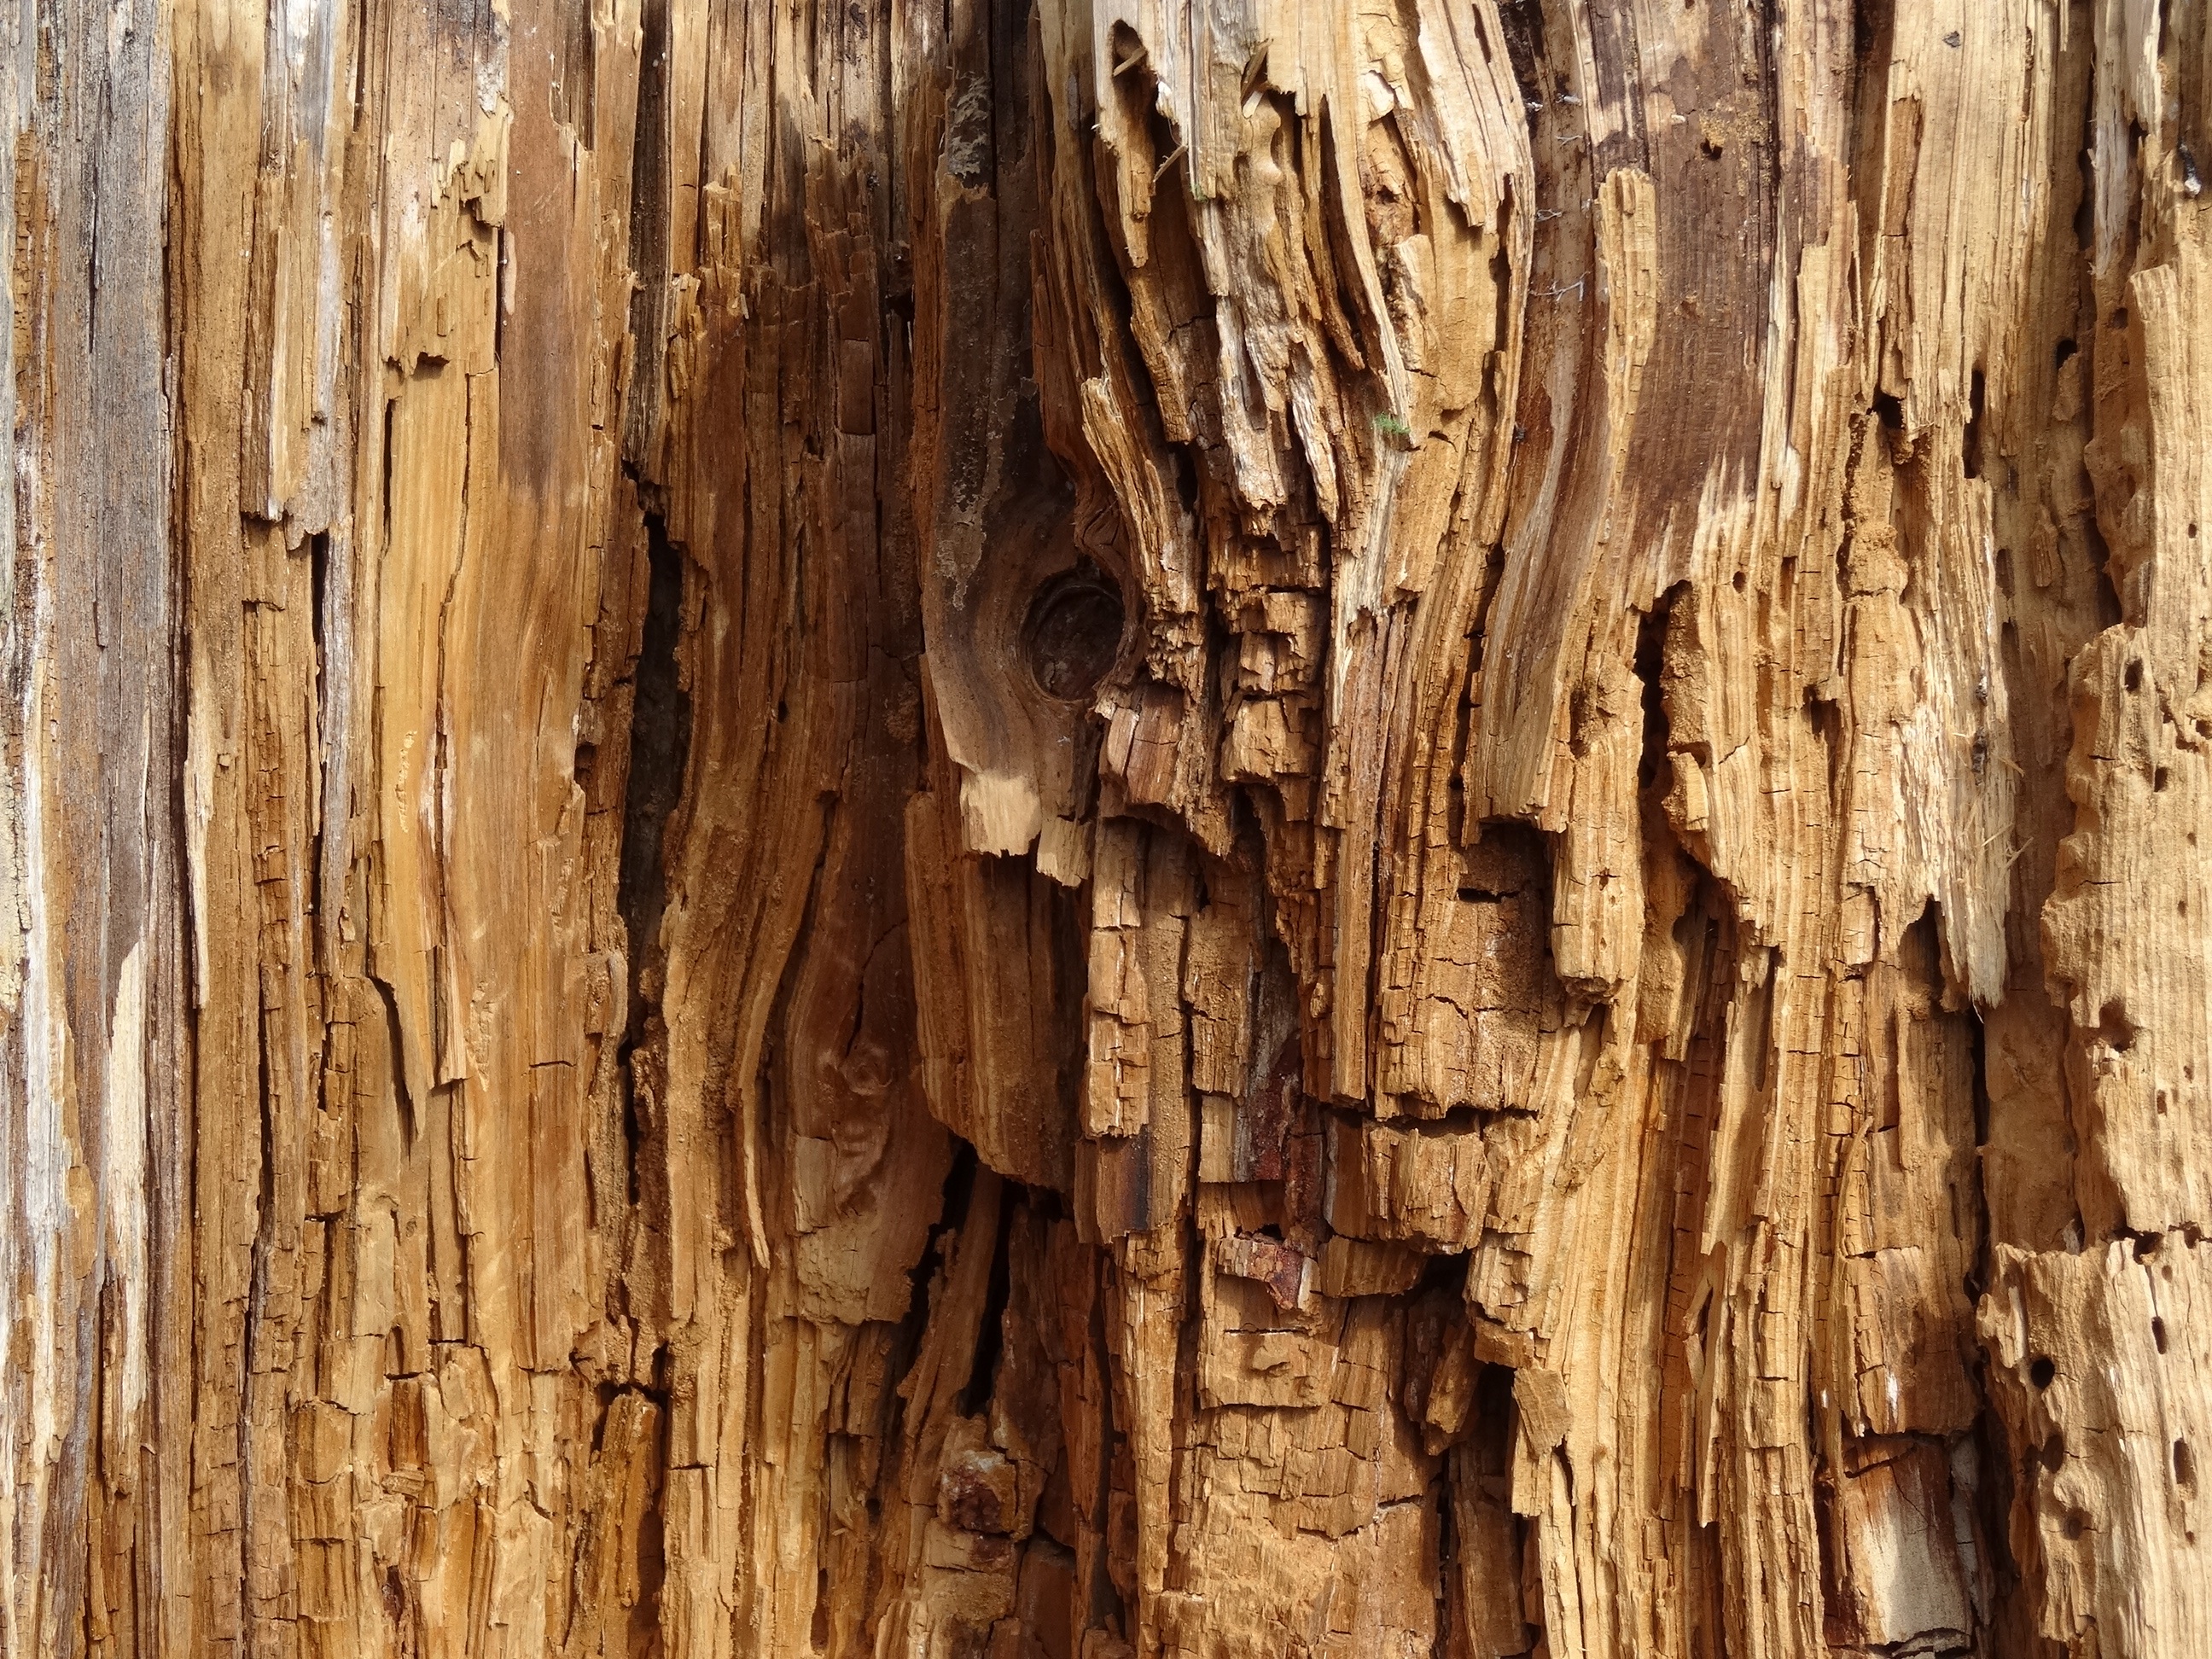
tree, nature, branch, plant, wood, trunk, formation, dry, log, soil, inner, annual rings, plant stem, woody plant